Guqin

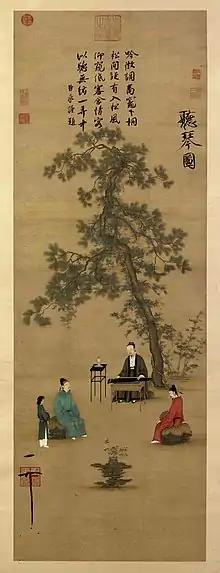
The painting "Ting Qin Tu" ("Listening to the Qin"), by the Song emperor Huizong (1082–1135)

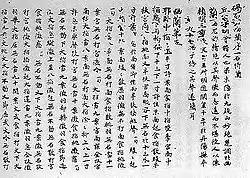
First section of "Youlan", showing the name of the piece: "Jieshi Diao Youlan No.5", the preface describing the piece's origins, and the tablature in longhand form.

As with any other musical tradition, there are differences in ideals and interaction between different people. Therefore, there exist different schools and societies which transmit these different ideas and artistic traditions.